Johnny Podres

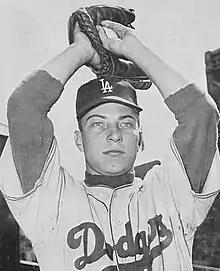
Podres with the Los Angeles Dodgers in 1961

John Joseph Podres (September 30, 1932 – January 13, 2008) was an American left-handed pitcher in Major League Baseball (MLB). He played in the majors from 1953 to 1969, spending most of his career with the Brooklyn/Los Angeles Dodgers. Podres won four World Series titles with the Dodgers. He is best known for pitching a shutout in game 7 of the 1955 World Series to give the Dodgers their first championship.